Dipole antenna

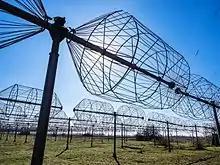
Cage dipole antennas in the Ukrainian UTR-2 radio telescope. The 8 meters (30 feet) by 1.8 meters (6 feet) diameter galvanized steel wire dipoles have a bandwidth of 8–33 MHz.

One implementation uses cage elements (see above); the thickness of the resulting elements lowers the high driving point impedance of a full-wave dipole to a value that accommodates a reasonable match to open wire lines and increases the bandwidth (in terms of SWR) to a full octave. They are used for HF band transmissions.